Espadrille

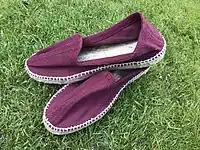

Espadrilles ( or) are casual, rope-soled, flat but sometimes high-heeled shoes. They usually have a canvas or cotton fabric upper and a flexible sole made of esparto rope. The esparto rope sole is the defining characteristic of an espadrille; the uppers vary widely in style.